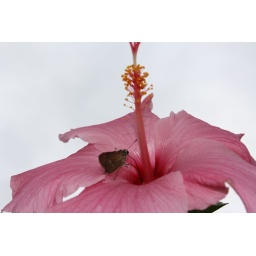
A hibiscus flower in front of my moms house with a moth resting on it.